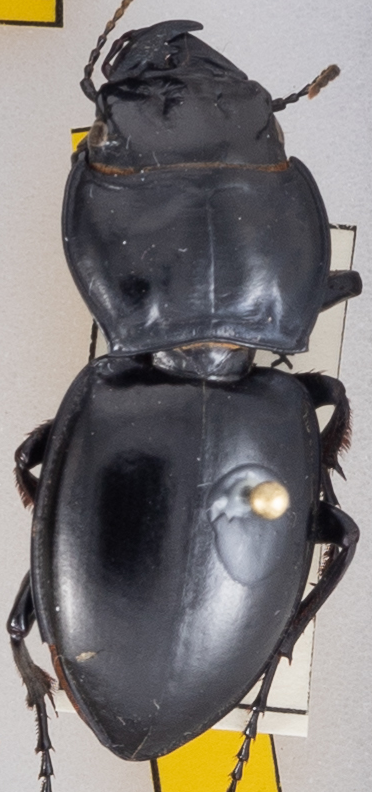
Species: Pasimachus californicus
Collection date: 2022-07-27
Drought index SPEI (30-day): -1.118
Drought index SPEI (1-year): -1.766
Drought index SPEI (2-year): -1.058